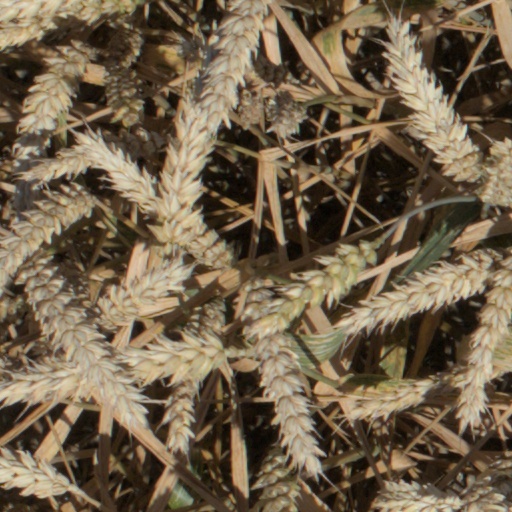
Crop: wheat